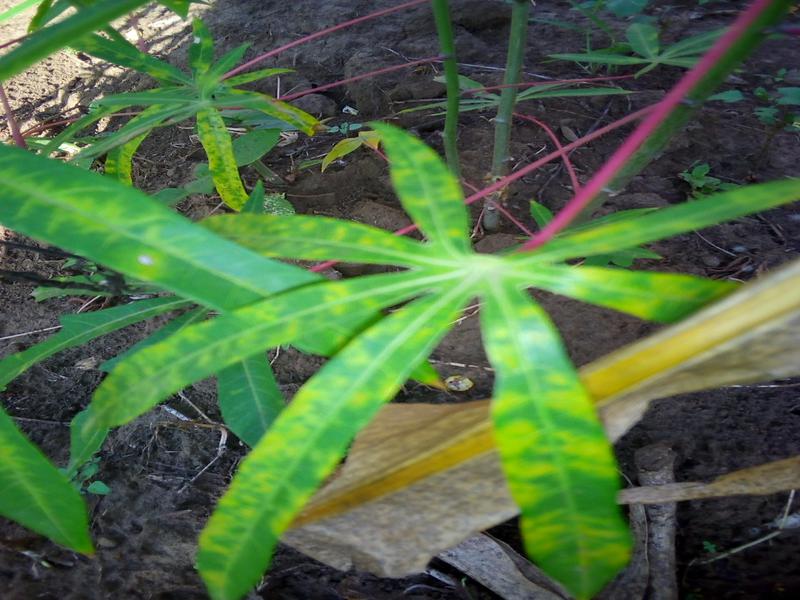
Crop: cassava
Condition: brown_streak_disease